History of the Roman Empire

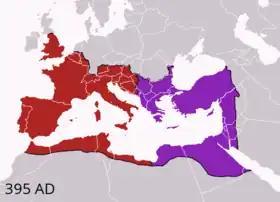
The division of the empire after the death of Theodosius I, "c." 395, superimposed on modern borders.

In spite of his failures, Diocletian's reforms fundamentally changed the structure of Roman imperial government and helped stabilise the empire economically and militarily, enabling the empire to remain essentially intact for another hundred years despite being near the brink of collapse in Diocletian's youth. Weakened by illness, Diocletian left the imperial office on 1 May 305, and became the first Roman emperor to voluntarily abdicate the position (John VI retired to a monastery in the 14th century). He lived out his retirement in his palace on the Dalmatian coast, tending to his vegetable gardens. His palace eventually became the core of the modern-day city of Split.